Practical effect

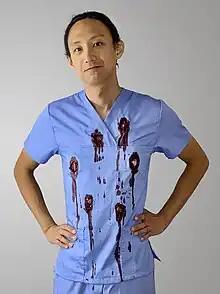
An actor behind-the-scenes with pre-scored "bullet holes" on his costume and squibs blowing open fake blood packets for a gunshot wound stunt.

In filmmaking a practical effect is a special effect produced physically, without computer-generated imagery or other post-production techniques. In some contexts, "special effect" is used as a synonym of "practical effect", in contrast to "visual effects" which are created in post-production through photographic manipulation or computer generation.